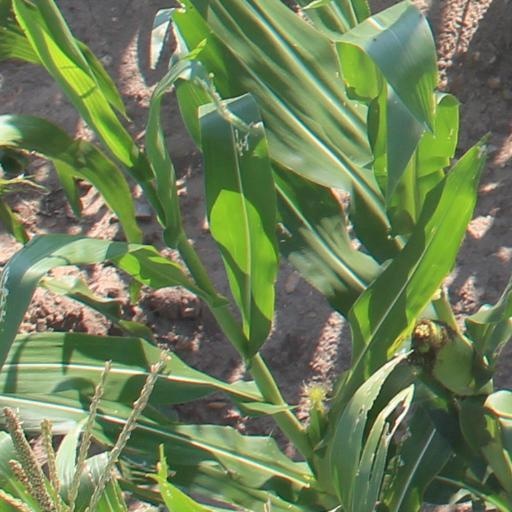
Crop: maize; corn